Curtiss SB2C Helldiver

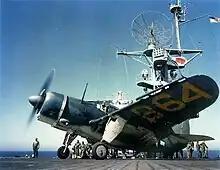
Curtiss SB2C Helldiver during takeoff.

The solution to these problems began with the introduction of the SB2C-3 beginning in 1944, which used the R-2600-20 Twin Cyclone engine with and Curtiss' four-bladed propeller. This substantially solved the chronic lack of power that had plagued the aircraft.